Abduction of Jakub Fiszman

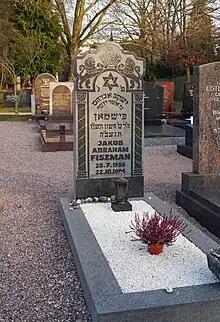
Grave of Jakub Fiszman,

The abduction and murder of Jakub Fiszman (1956 – October 1996) was a crime that took place in Eschborn, Germany, in 1996. The investigation and trial of the perpetrators, house painter Rainer Körppen and his son Sven Körppen, produced substantial public and media attention, including TV documentaries. In the 2000s, it also spawned a series of lawsuits related to the privacy of the perpetrators.